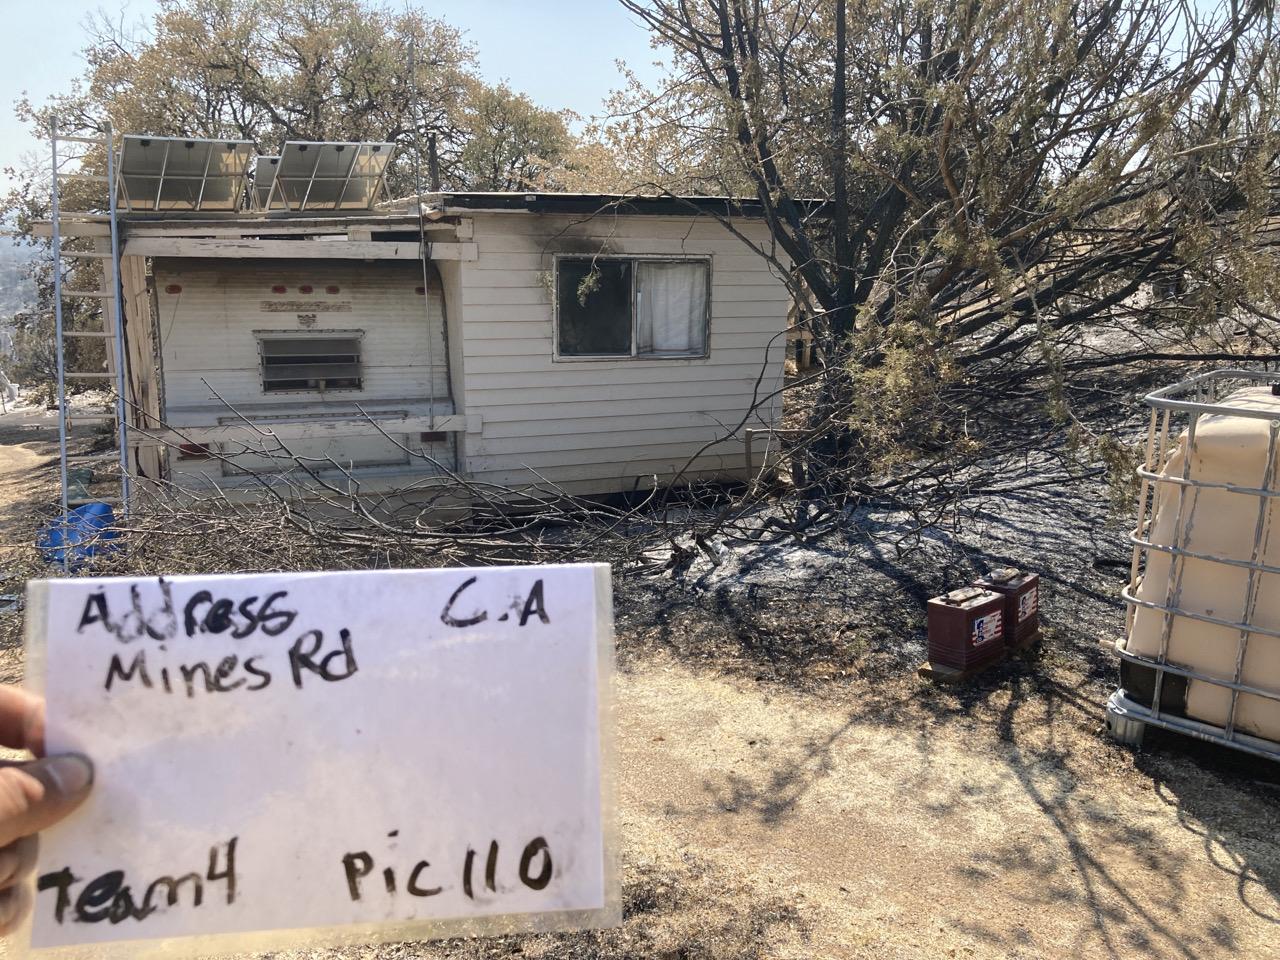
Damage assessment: minor